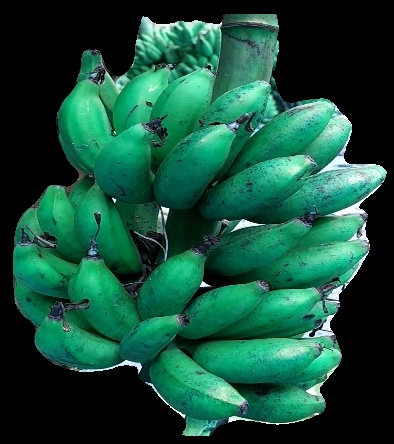
Variety: rasbale
Grade: grade3